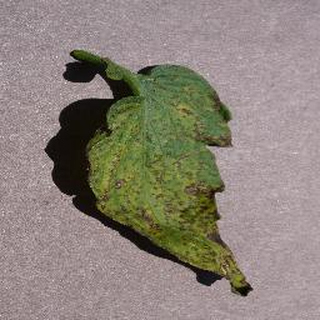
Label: tomato_septoria_leaf_spot